RV Caeli

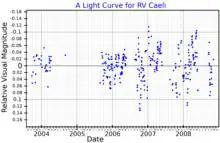
A visual band light curve for RV Caeli, adapted from Tabur "et al." (2009).

Hipparcos has found it to vary between its photometric values of 6.44 and 6.56, which roughly corresponds with the magnitude as seen with the naked eye. It was first suspected of variability in 1970, and a 1982 survey also identified suspected variations. However, it could not confirm it was a variable star. It was confirmed as a variable star in 1999 on the basis of the Hipparcos photometry and given the variable star designation RV Caeli.